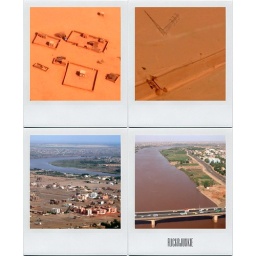
some houses and road in the desert outside Khartoum, the Blue Nile and the White Nile